Kingdom of Asturias

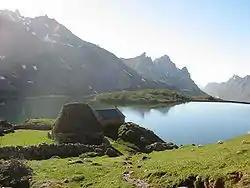
Picture of "ḷḷagu del Vaḷḷe" (Somiedo), showing typical Asturian cottages (called "teitos"), as already in use in the time of the Astures

Classical geographers give conflicting views of the ethnic description of the above-mentioned peoples. Ptolemy says that the Astures extended along the central area of current Asturias, between the Navia and Sella rivers, fixing the latter river as the boundary with the Cantabrian territory. However, other geographers placed the frontier between the Astures and the Cantabri further to the east: Julius Honorius stated in his "Cosmographia" that the springs of the river Ebro were located in the land of the Astures ("sub asturibus"). In any case, ethnic borders in the Cantabrian Mountains were not so important after that time, as the clan divisions that permeated the pre-Roman societies of all the peoples of Northern Iberia faded under similar political administrative culture imposed on them by the Romans.